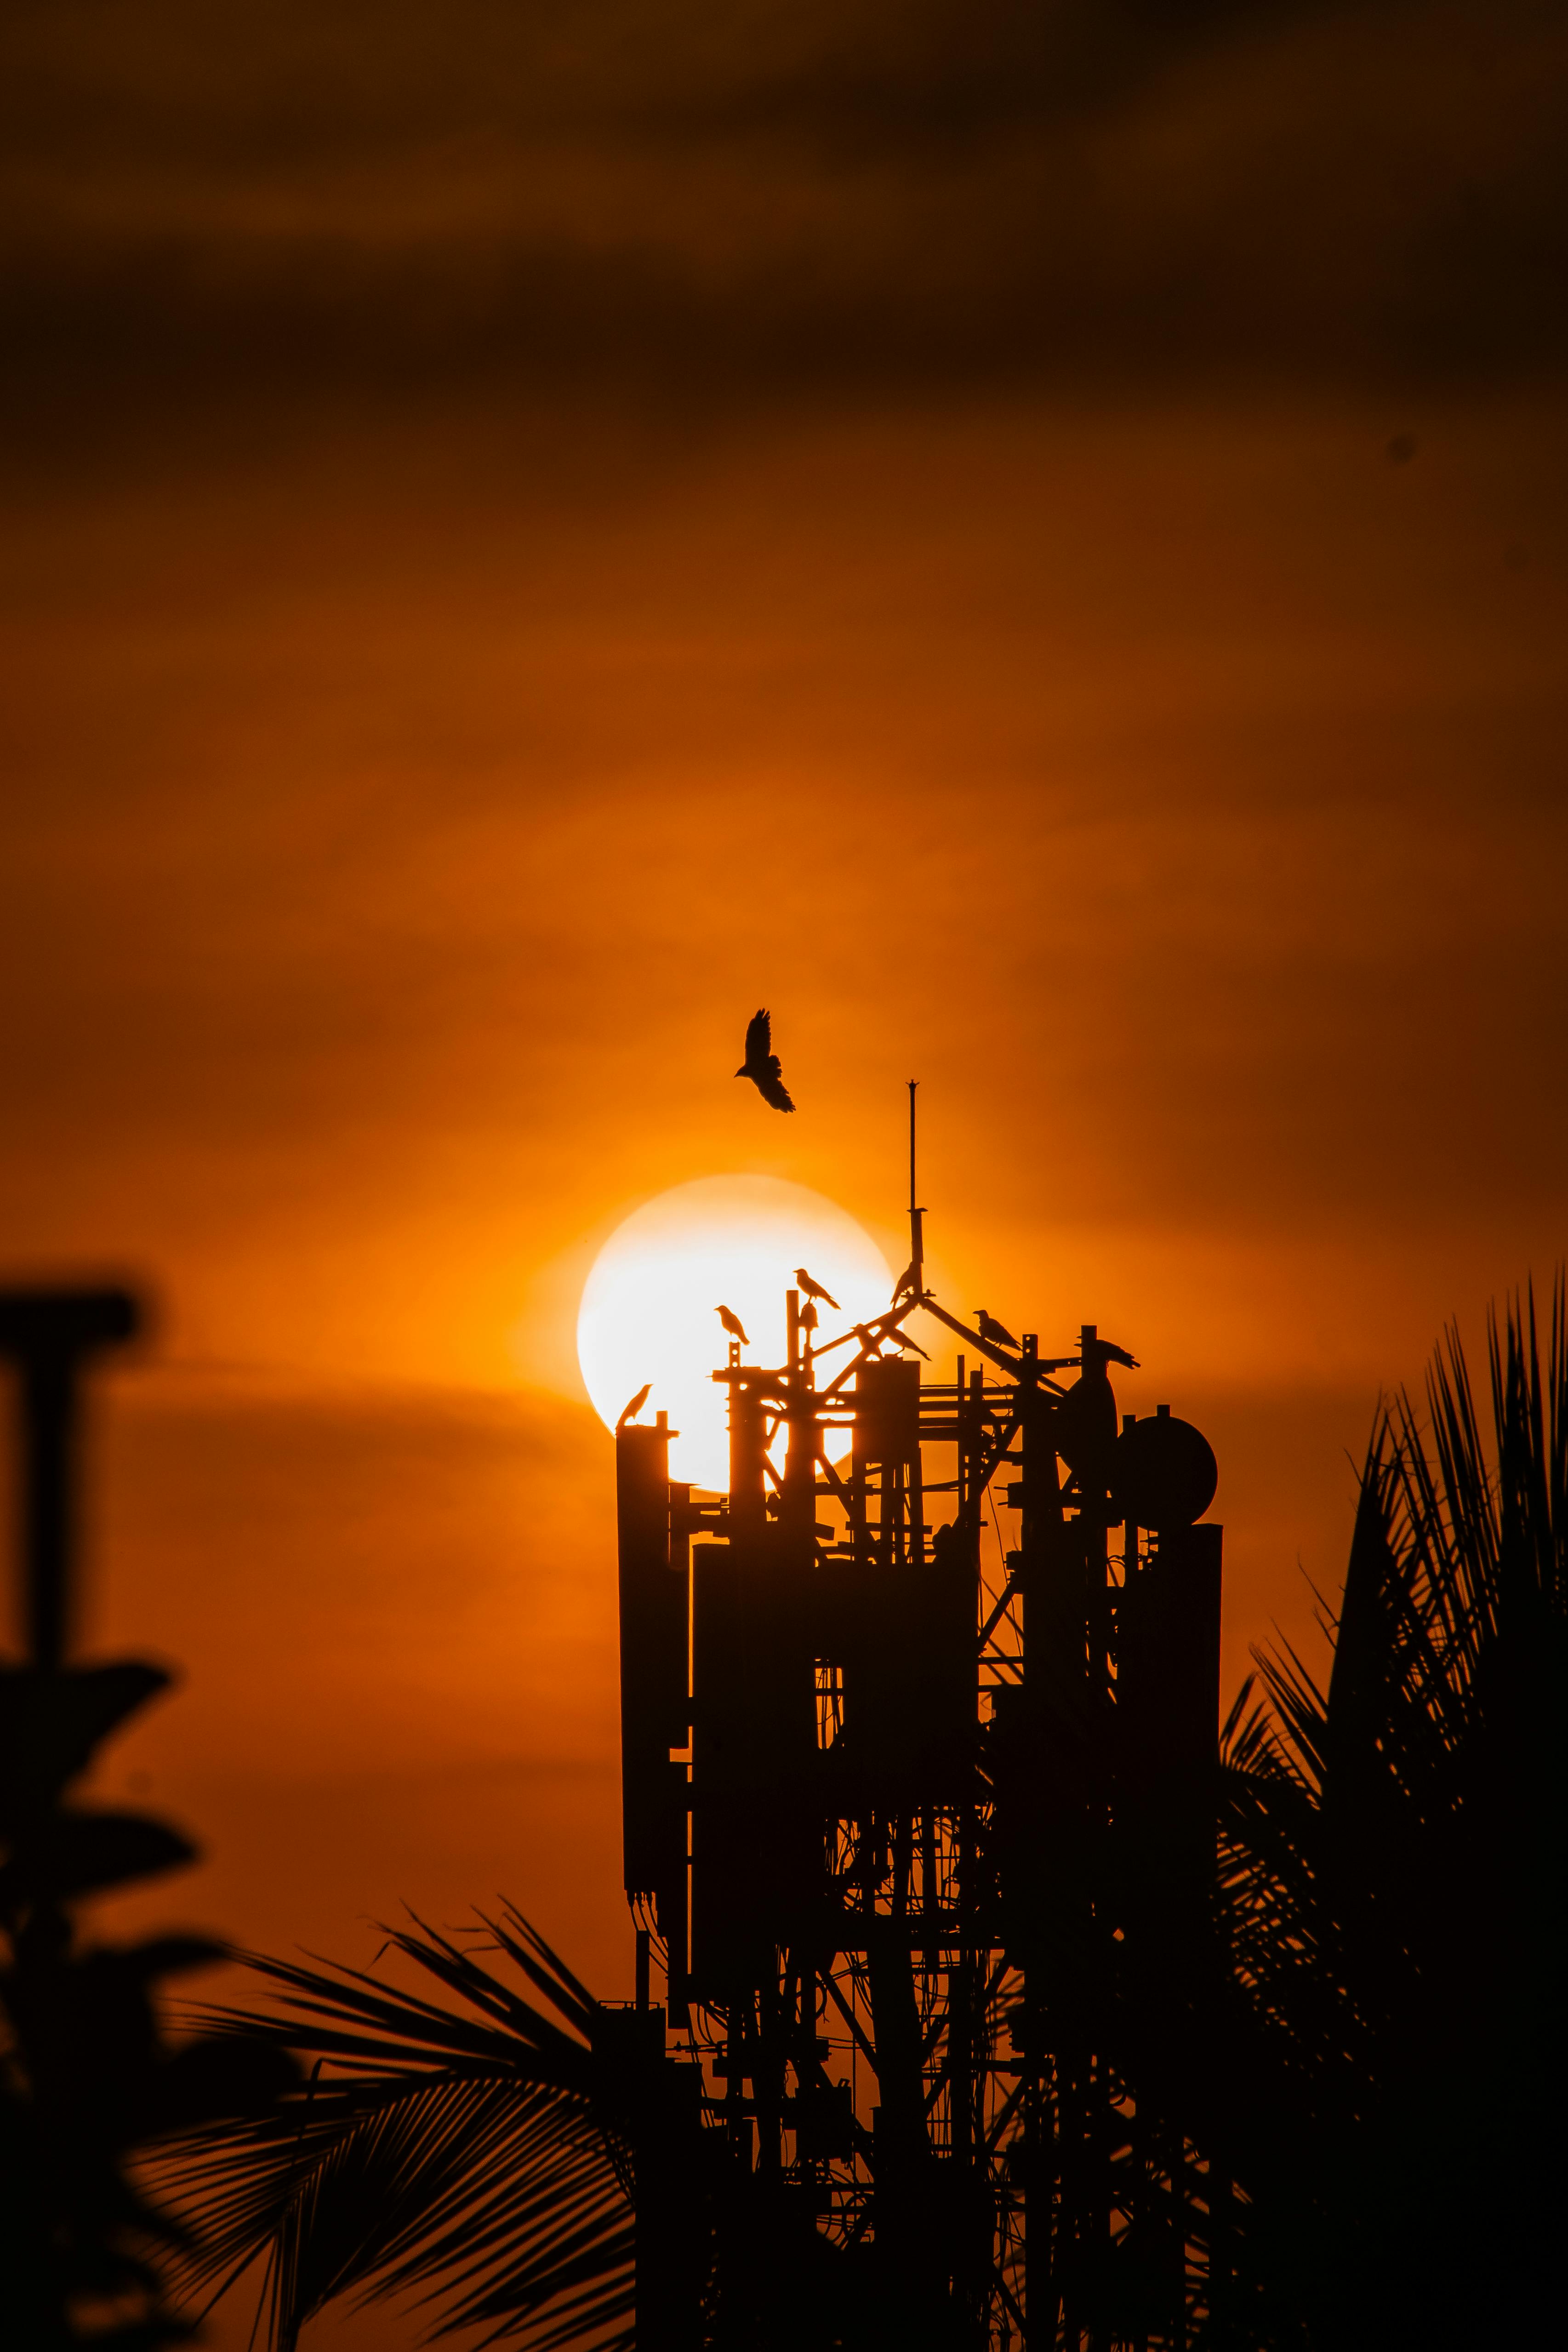
city, cloud, sky, atmosphere, bird, afterglow, plant, branch, tree, orange, dusk, body of water, sunlight, red sky at morning, sunset, sunrise, arecales, horizon, heat, sun, astronomical object, landscape, Tints and shades, calm, dawn, natural landscape, backlighting, evening, palm tree, seabird, twig, street light, darkness, wildlife, silhouette, night, ocean, sea, light fixture, cumulus, tropics, wing, skyline